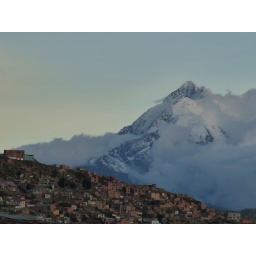
The poor houses and the frozen mountain in La Paz, Bolivia.